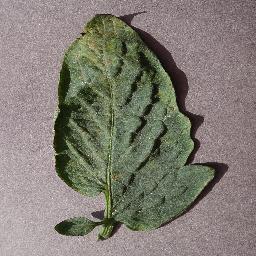
Label: Tomato___Target_Spot